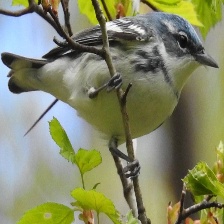
Species: CERULEAN WARBLER
Scientific name: SETOPHAGA CERULEA